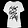
Label: T - shirt / top